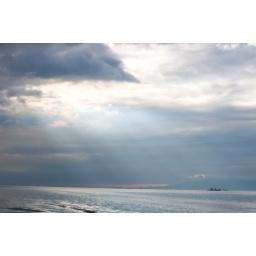
A ship off the coast of Manila is guided by sunlight streaming through the stormclouds